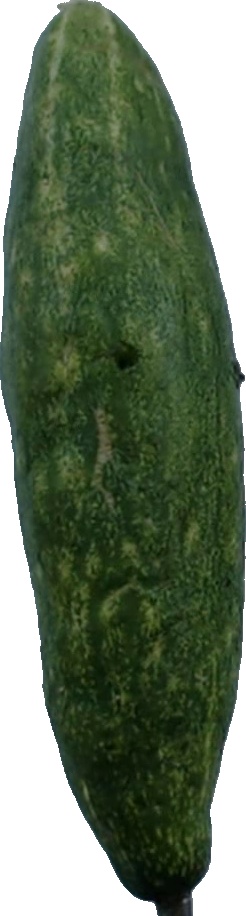
Label: cucumber_3